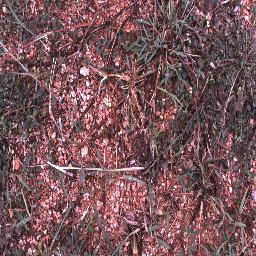
Label: negative